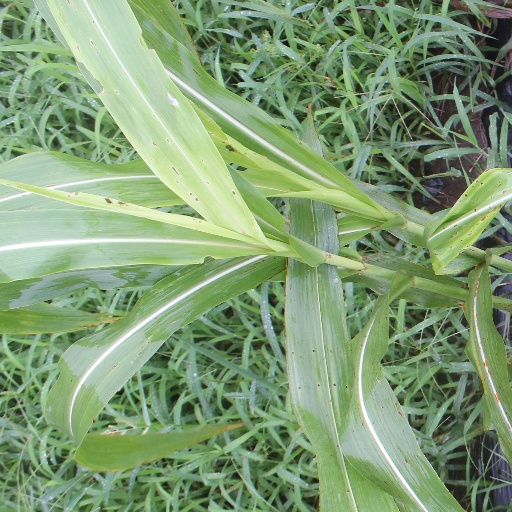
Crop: sorghum